VTM Nieuws

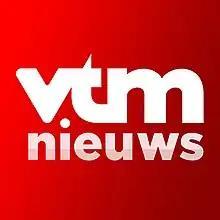

VTM Nieuws is the name of the daily news broadcasts on the Flemish television network VTM. The bulletins were the first competition to VRT NWS Journaal, the news programmes broadcast by the VRT.